Mosque of Sultan al-Muayyad

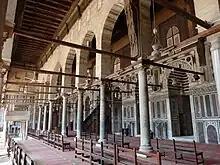
The sanctuary (prayer hall) of the mosque

The sanctuary of the mosque was one of the most richly decorated of its time; wall decoration was limited to the prayer hall, which was decorated with polychromatic marble high enough to include window and mihrab recesses. The marble columns are pre-Islamic and have diverse sizes and shapes, since they were drawn from structures across Cairo and the surrounding territories. Floors were paved with polychrome marble in the sanctuary and courtyard, although the minor riwaqs were paved with stone. The prayer hall includes two blind windows decorated either in the Andalusian or Moroccan style, one in a geometric pattern and the other in floral.